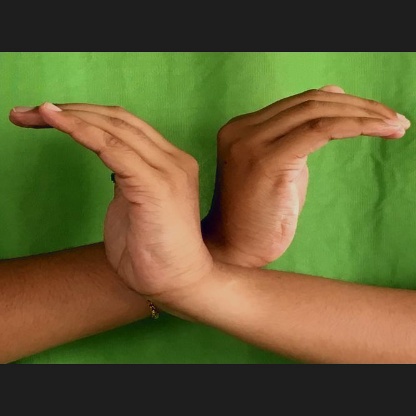
Mudra: Nagabandha